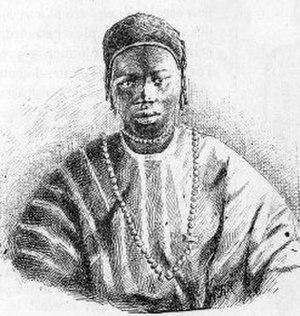
Les Wolofs constituent une population d'Afrique de l'Ouest vivant principalement au Sénégal où ils représentent environ 41.6 %. Ils arrivent en troisième position en Gambie avec 16 % des habitants et environ 9 % en Mauritanie. Ils sont aussi présents au Mali, en Europe et en Amérique du Nord, où la diaspora sénégalaise est bien implantée.
L'origine des groupes ethniques du Sénégal reste controversée et les thèses de l'historien et anthropologue Cheikh Anta Diop ne font pas l'unanimité, dans la communauté scientifique occidentale, mais semble admises par les traditions historiques, orales et écrites, des peuples du Sénégal et plus généralement de toute l'Afrique de l'Ouest.